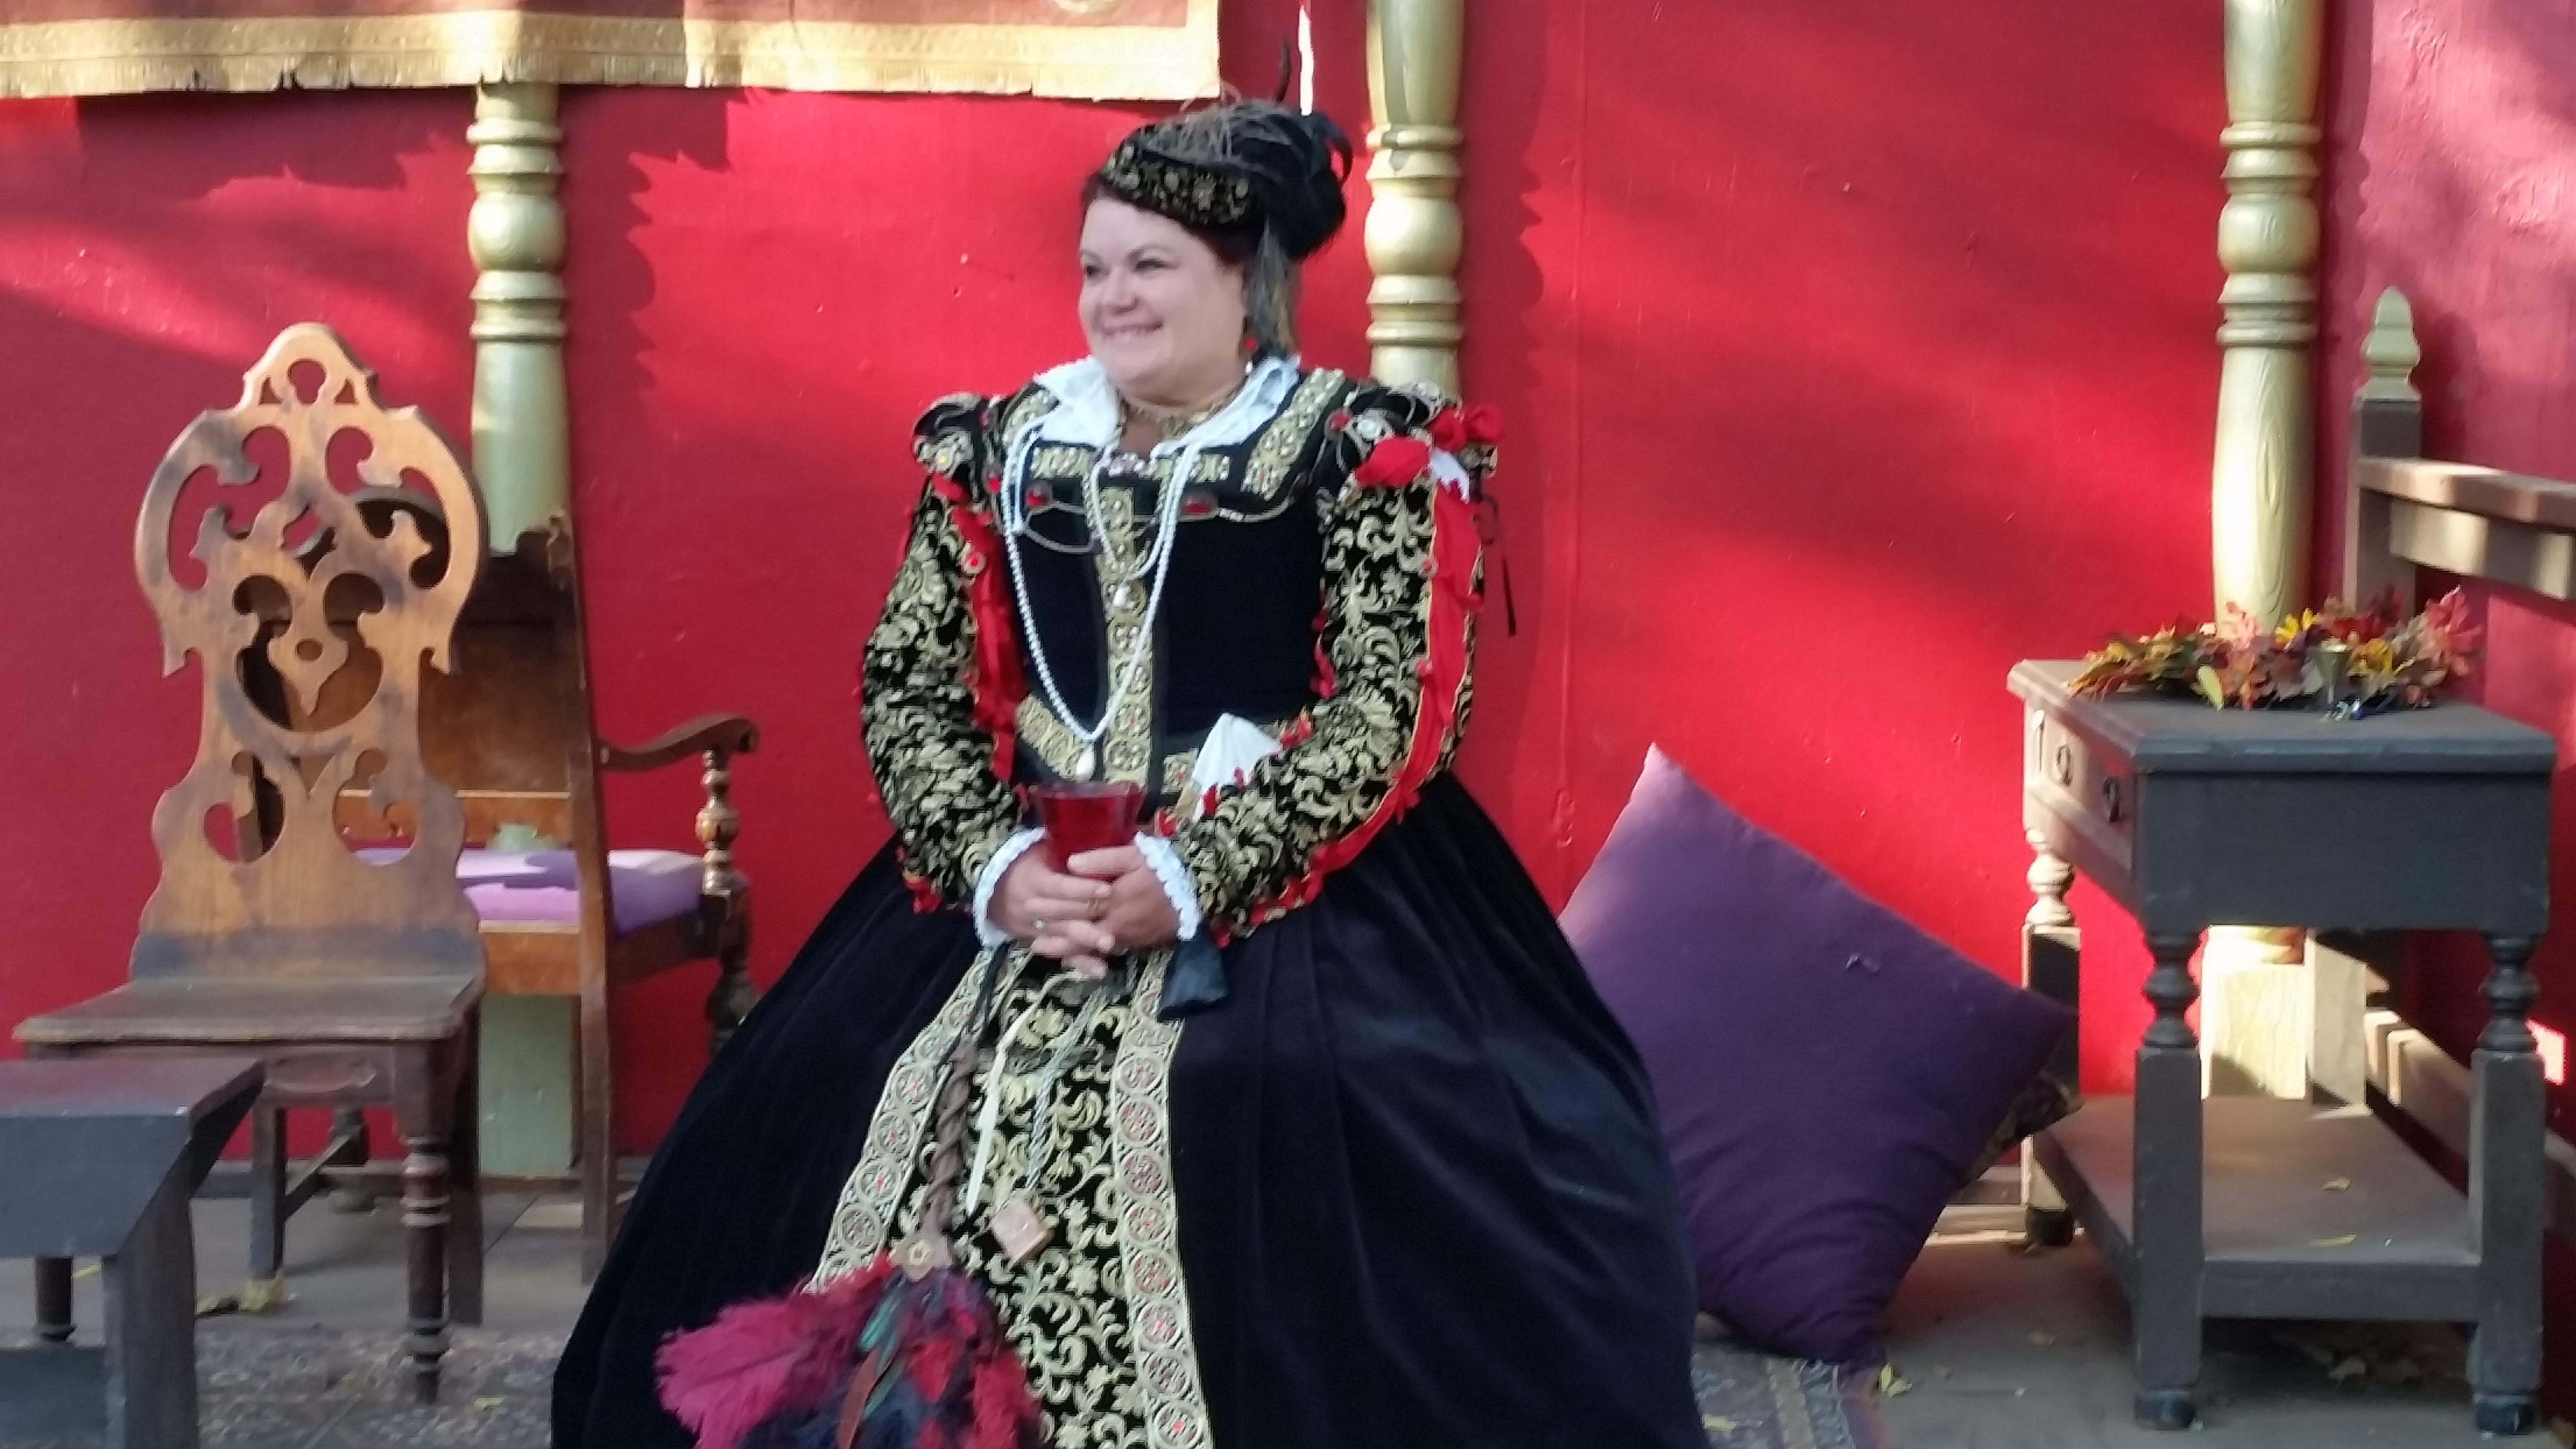
cosplay, smile, hat, textile, dress, pink, fashion design, entertainment, performing arts, black hair, magenta, sun hat, necklace, jewellery, formal wear, costume design, event, Victorian fashion, tradition, fun, belt, gown, fashion accessory, table, performance, performance art, costume, acting, public event, Luggage and bags, drama, kimono, haute couture, ceremony, stage, heater, room